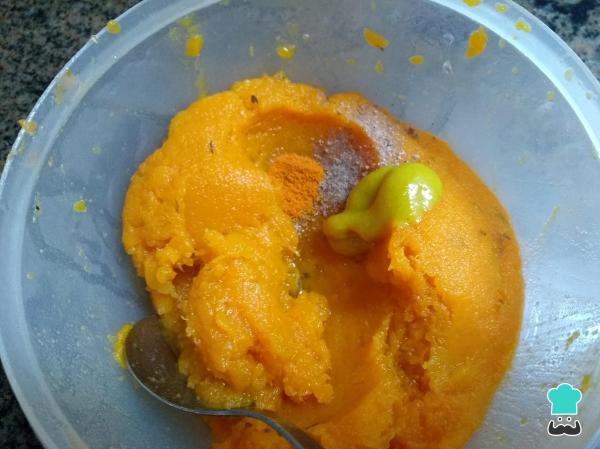
Pisa la calabaza y condiméntala al gusto con la nuez moscada, pimienta, provenzal y mostaza. Estos son solo algunos ingredientes que puedes utilizar para saborizarla, pero si es de tu preferencia, puedes elegir más bien tomillo, romero, orégano, comino o ají molido si te gustan los picantes, entre otros. Prueba el relleno y corrige el sabor si es necesario.Truco: al combinarlo con la masa perderá un poco de sabor, así que asegúrate de que quede bien sabroso e intenso.